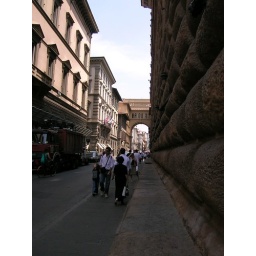
Looking down a street in Florence. Notice the old medeval style wall to the right.